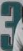
Number: 3